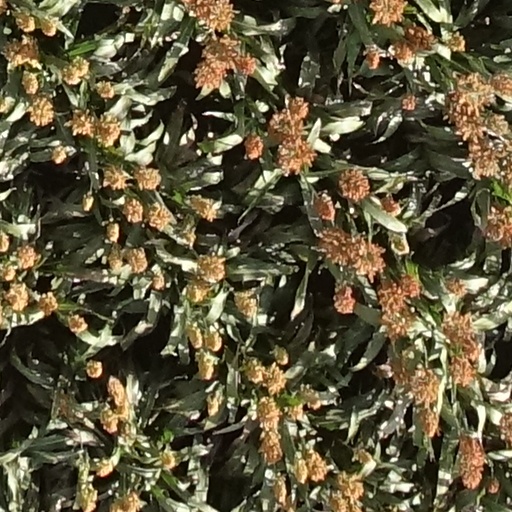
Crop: sorghum